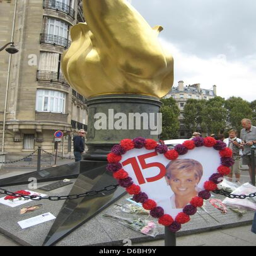
hearts and flowers are placed at the flame over the entrance